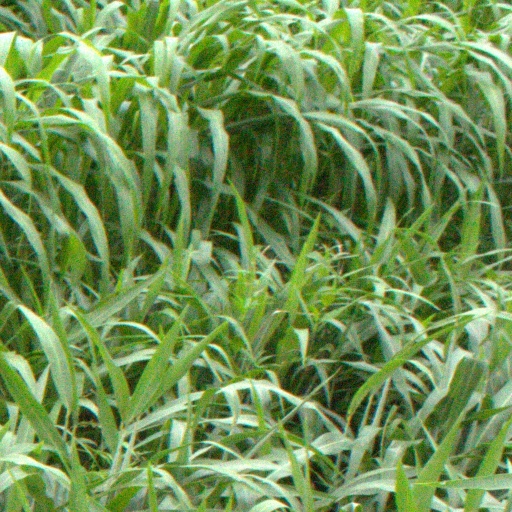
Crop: sorghum